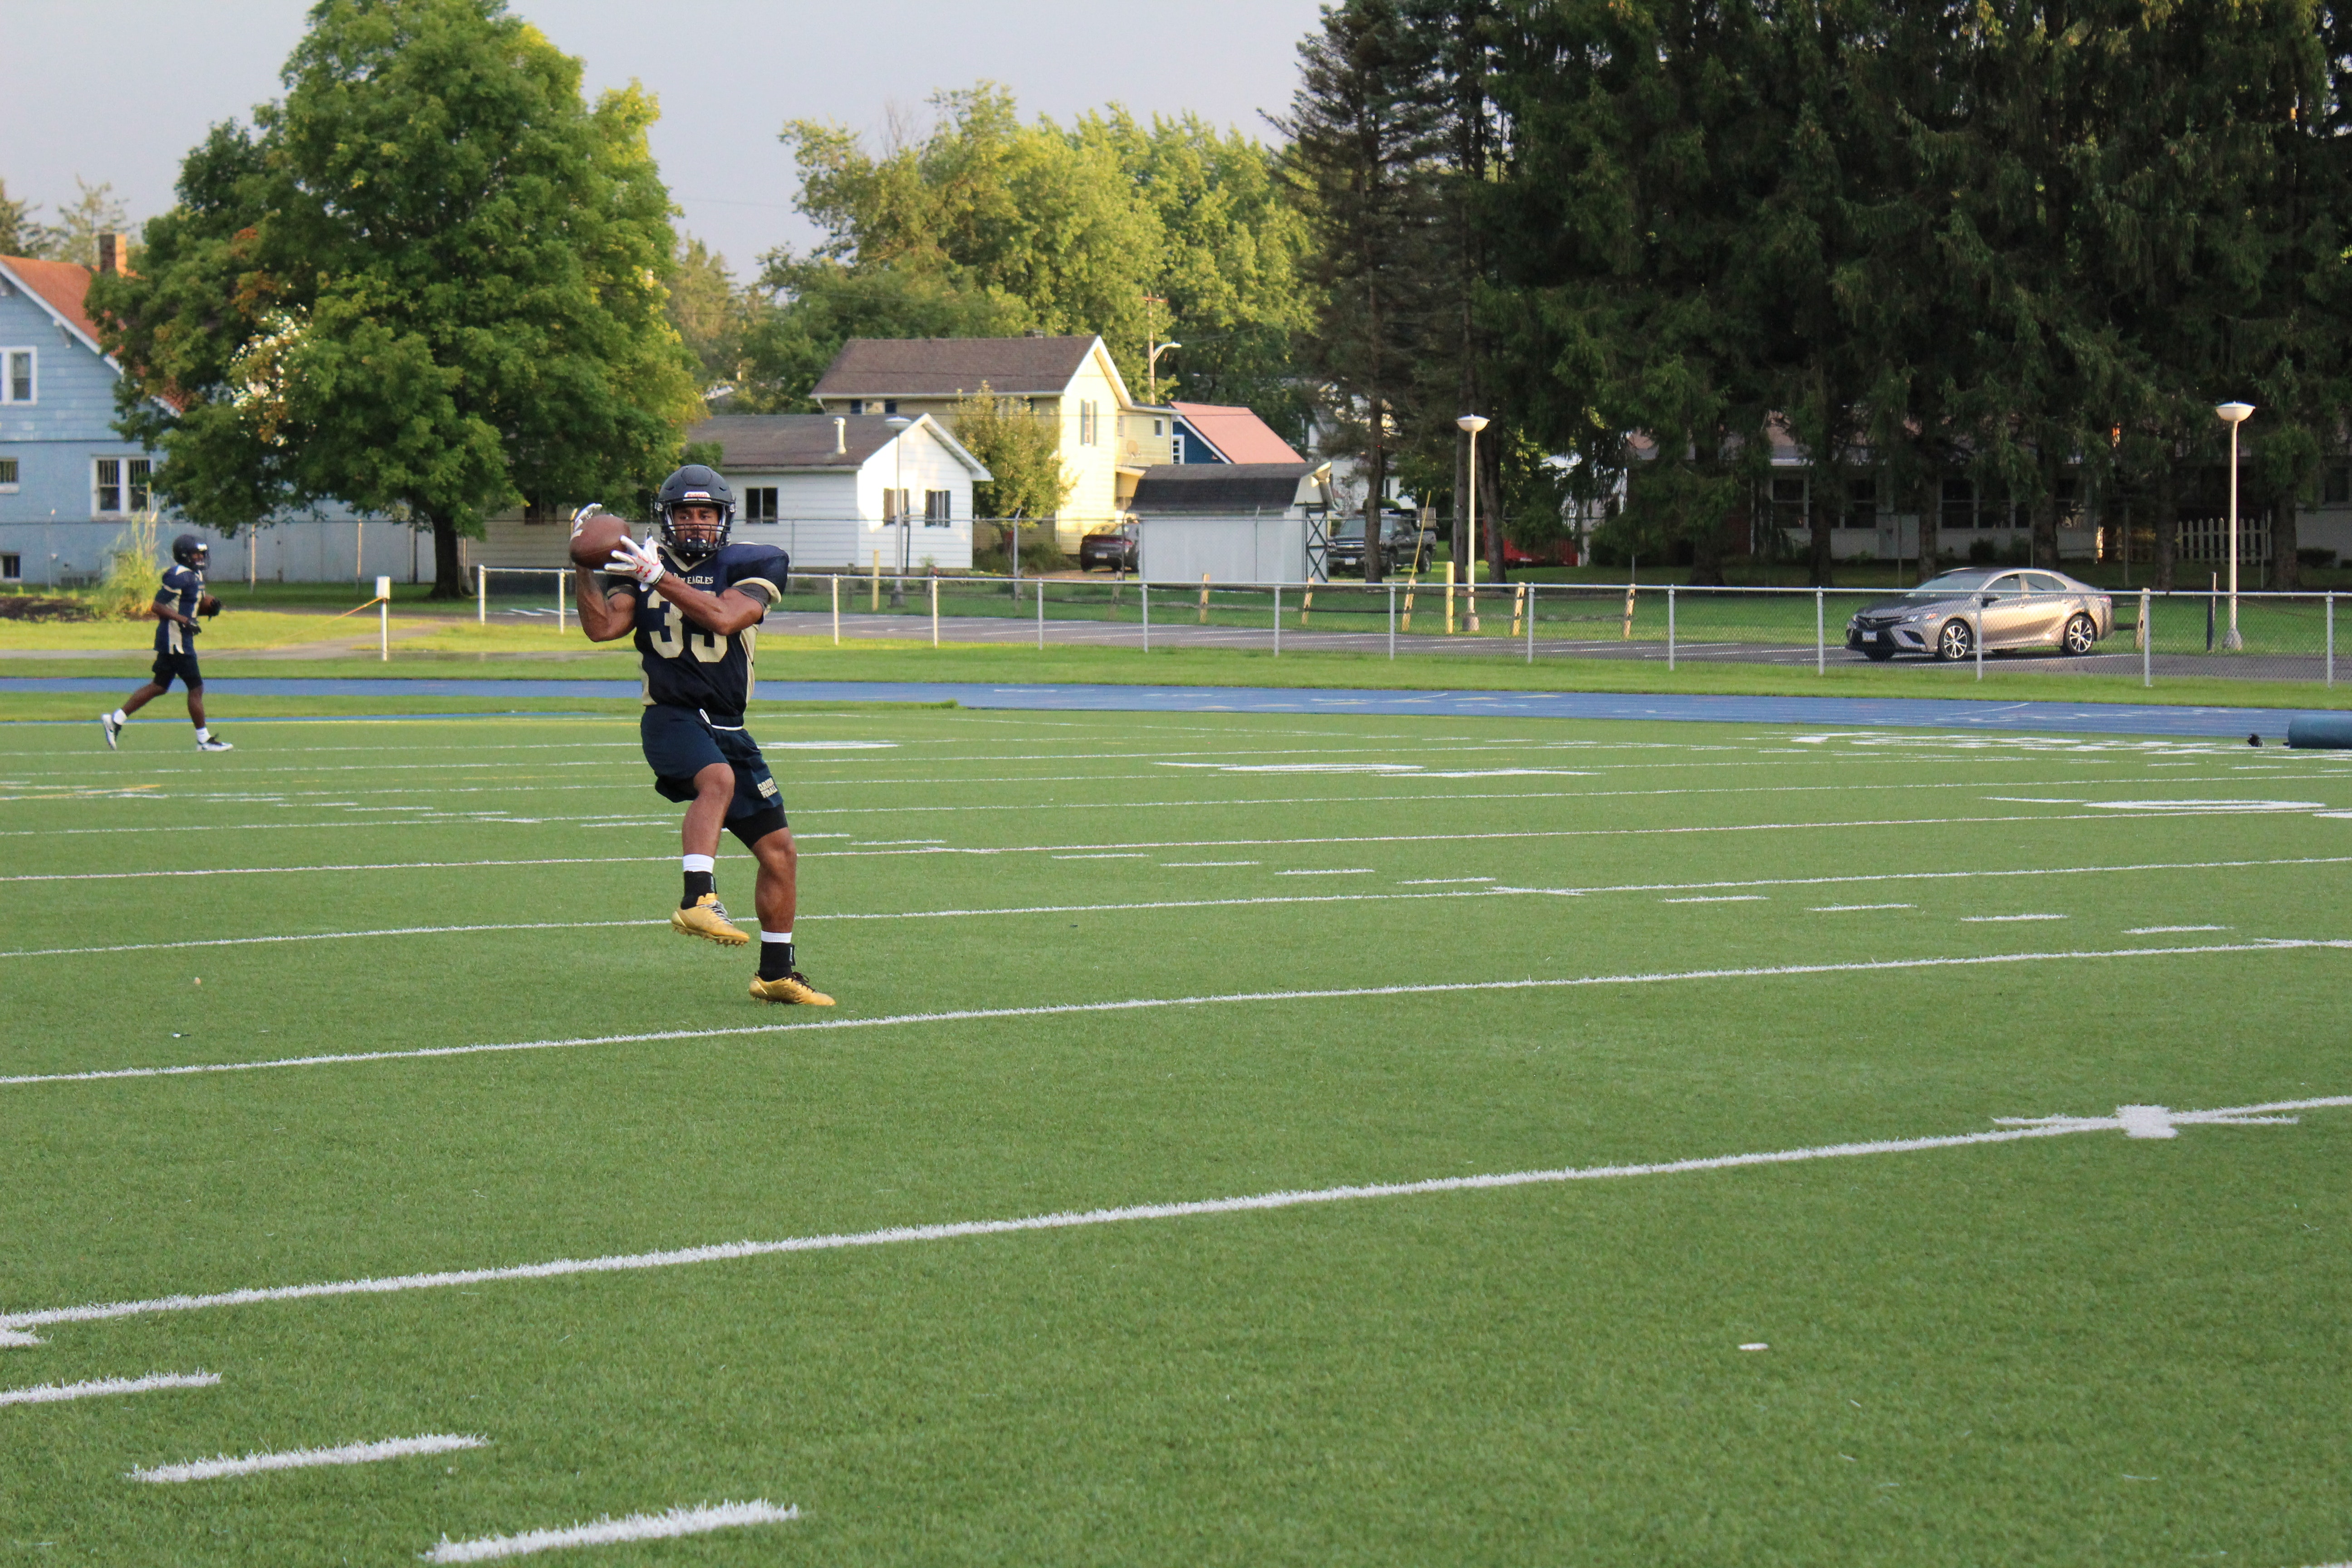
sports, player, grass, team sport, sport venue, ball game, tournament, sports equipment, team, soccer, artificial turf, competition event, sports training, football player, championship, plant, stadium, lawn, football, leisure, games